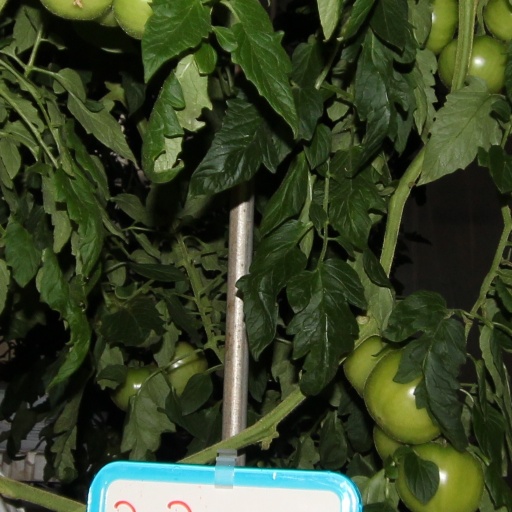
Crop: tomato